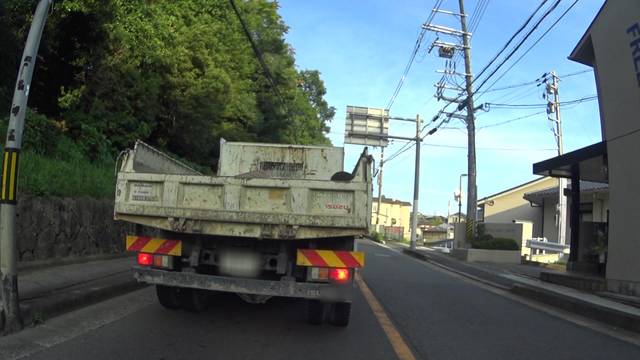
Region: Japan
Coordinates: 35.03, 135.707